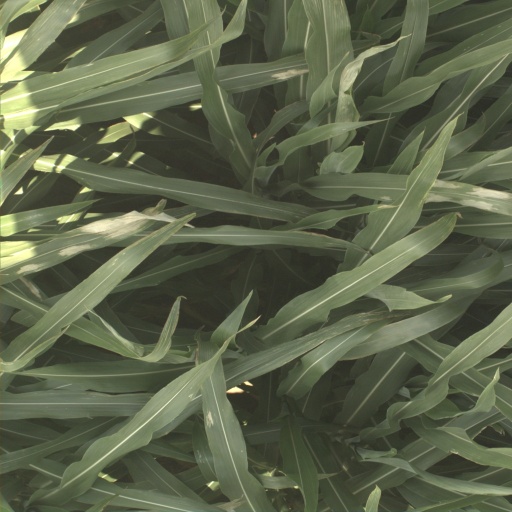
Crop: sorghum